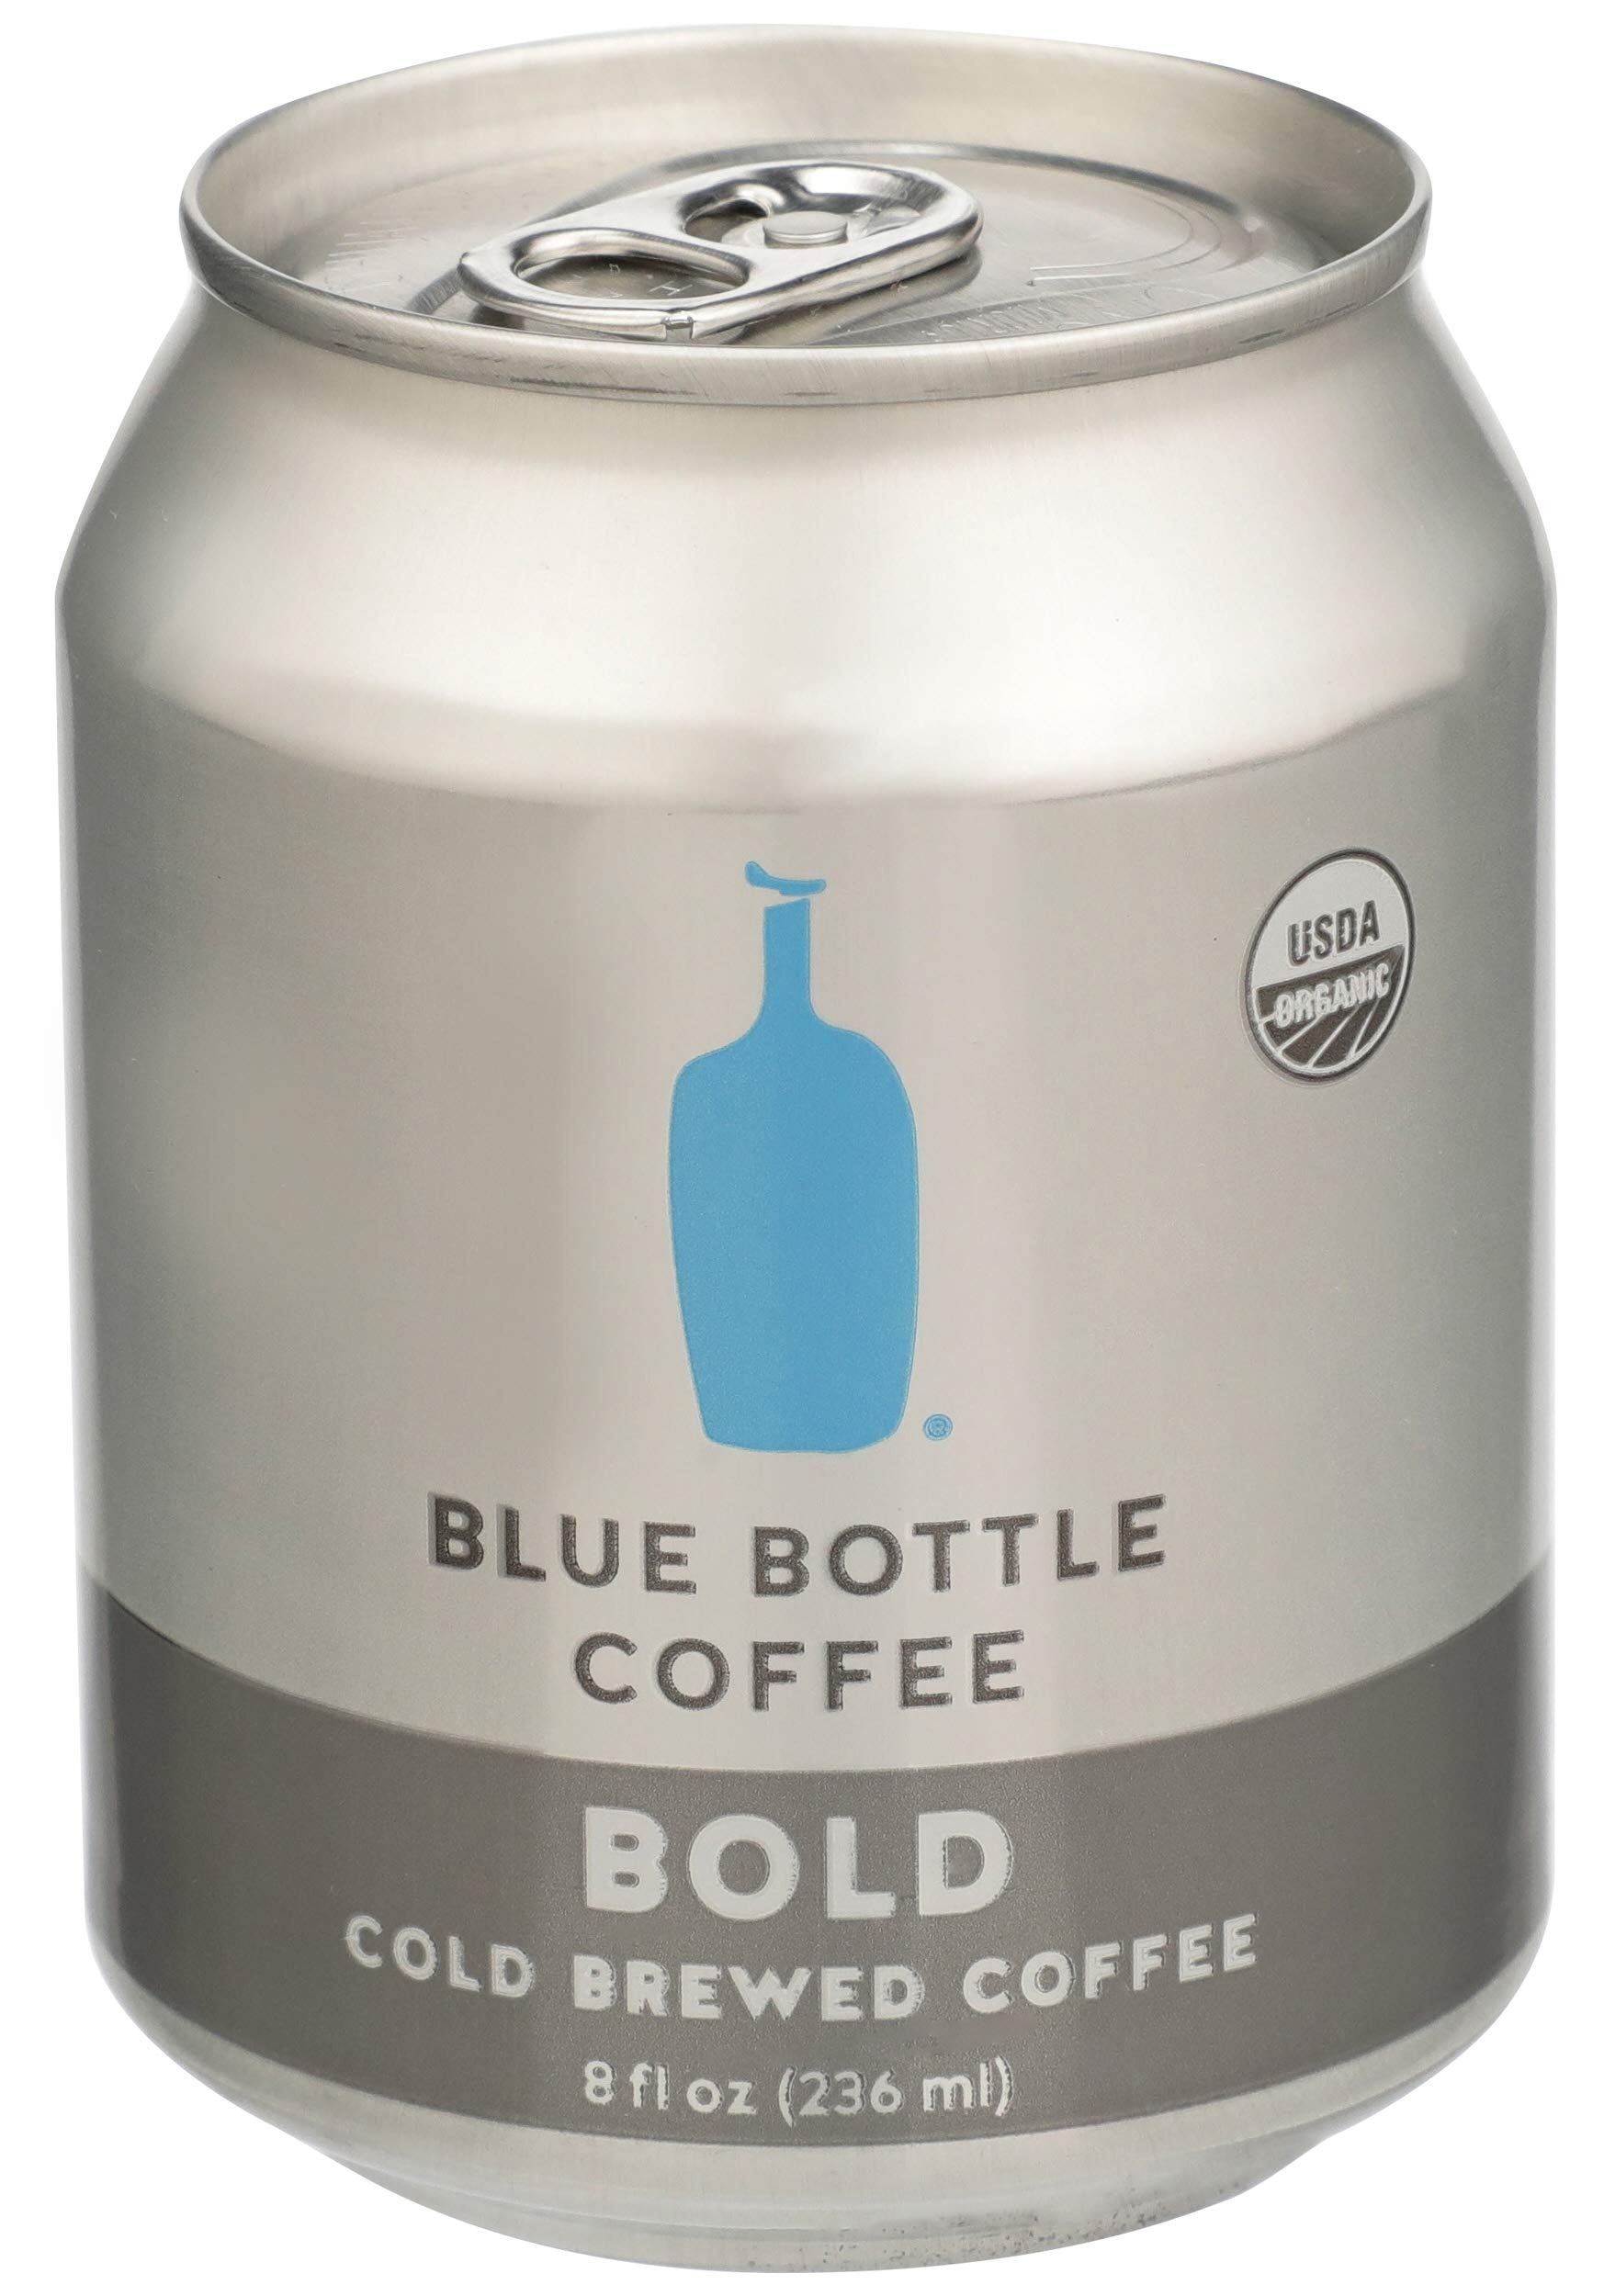
Item Name: Blue Bottle Coffee, Cold Brewed Coffee, Bold, 8 Fl Oz
Bullet Point 1: We are still United by the simple purpose of getting great coffee to everyone who asks for it.
Bullet Point 2: We have gotten even more specific about freshness and peak flavor.
Bullet Point 3: We work directly with farmers around the world to source the most delicious and sustainable coffees we can find.
Bullet Point 4: Then, we roast them to our exacting flavor standards, and serve them to you at peak deliciousness.
Bullet Point 5: We think it's a privilege to deliver the coffees we love, by farmers we admire, into your hands or onto your doorstep.
Value: 8.0
Unit: Fl Oz

Price: 6.99